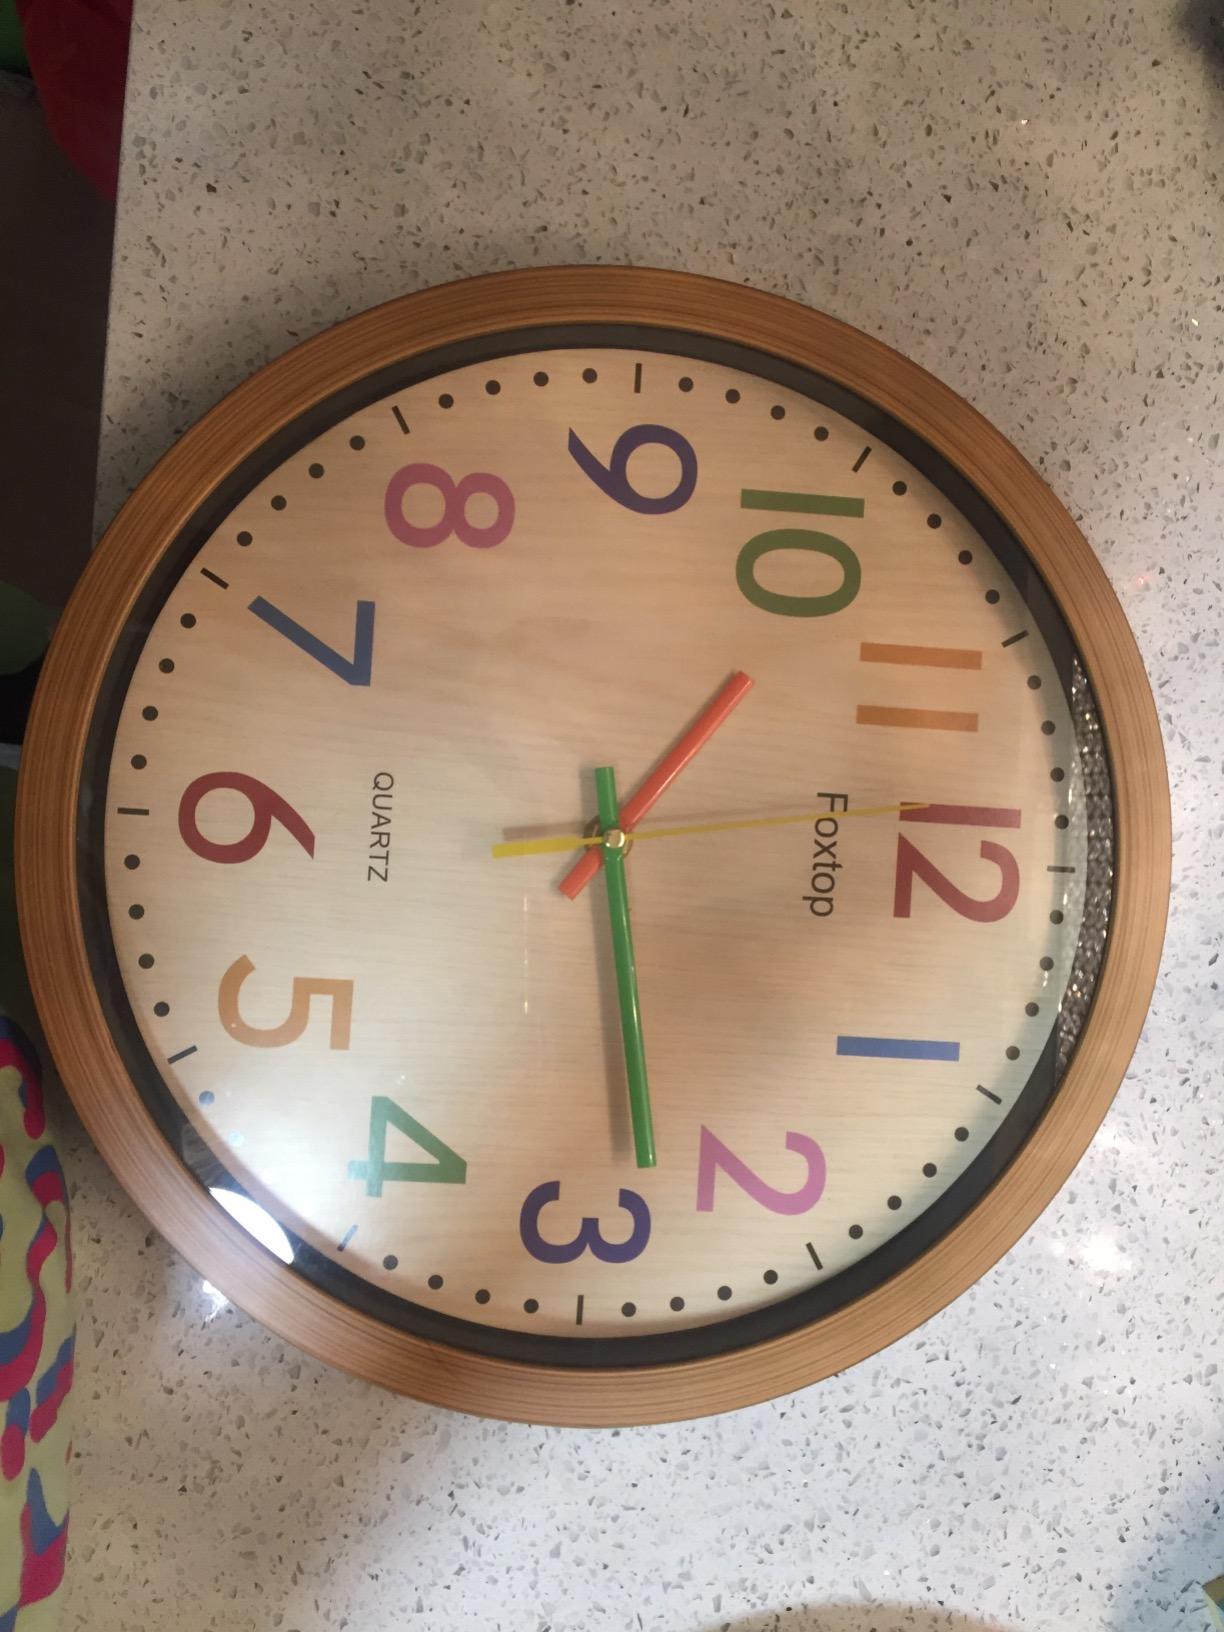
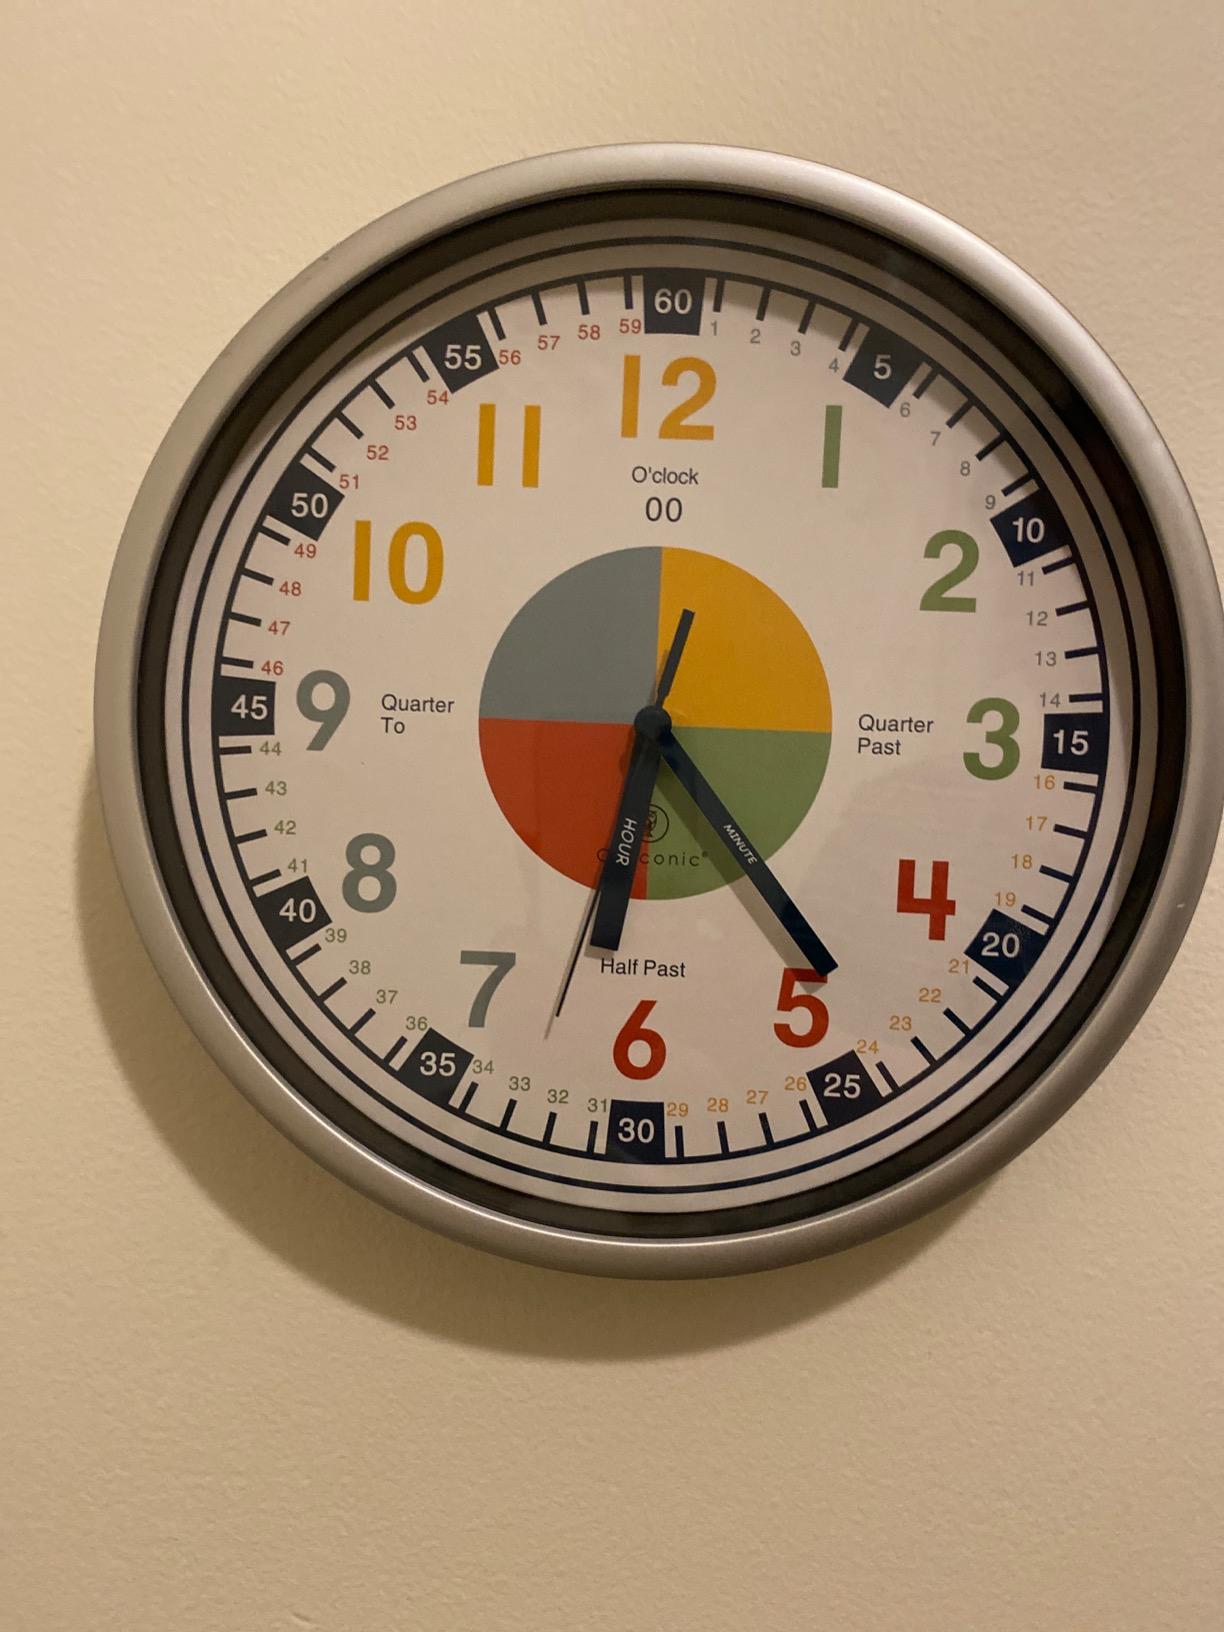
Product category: clock
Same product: no